Cable transport

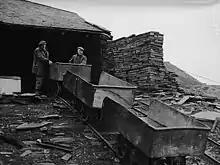
A gravity incline in use in 1955 at Llechwedd quarry in Wales. Empty wagons are arriving at the top of the incline – the winding drum is in the shed in the background

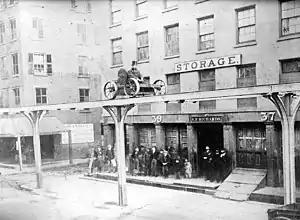
A test run on the Westside and Yonkers Patent Railway Company line in 1867

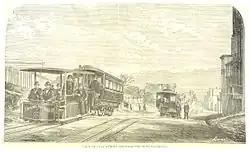
Hallidie's Clay Street Hill Railroad, the first successful cable railway running at street level

The earliest form of cable railway was the gravity incline, which in its simplest form consists of two parallel tracks laid on a steep gradient, with a single rope wound around a winding drum and connecting the trains of wagons on the tracks. Loaded wagons at the top of the incline are lowered down, their weight hauling empty wagons from the bottom. The winding drum has a brake to control the rate of travel of the wagons. The first use of a gravity incline isn't recorded, but the Llandegai Tramway at Bangor in North Wales was opened in 1798, and is one of the earliest examples using iron rails.